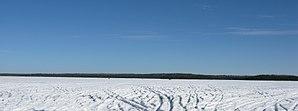
Le parc provincial Obed Lake est un parc provincial en Alberta, au Canada, situé à 49 kilomètres à l'ouest d'Edson et 37 kilomètres à l'est d'Hinton, sur le coté nord de la route Yellowhead.